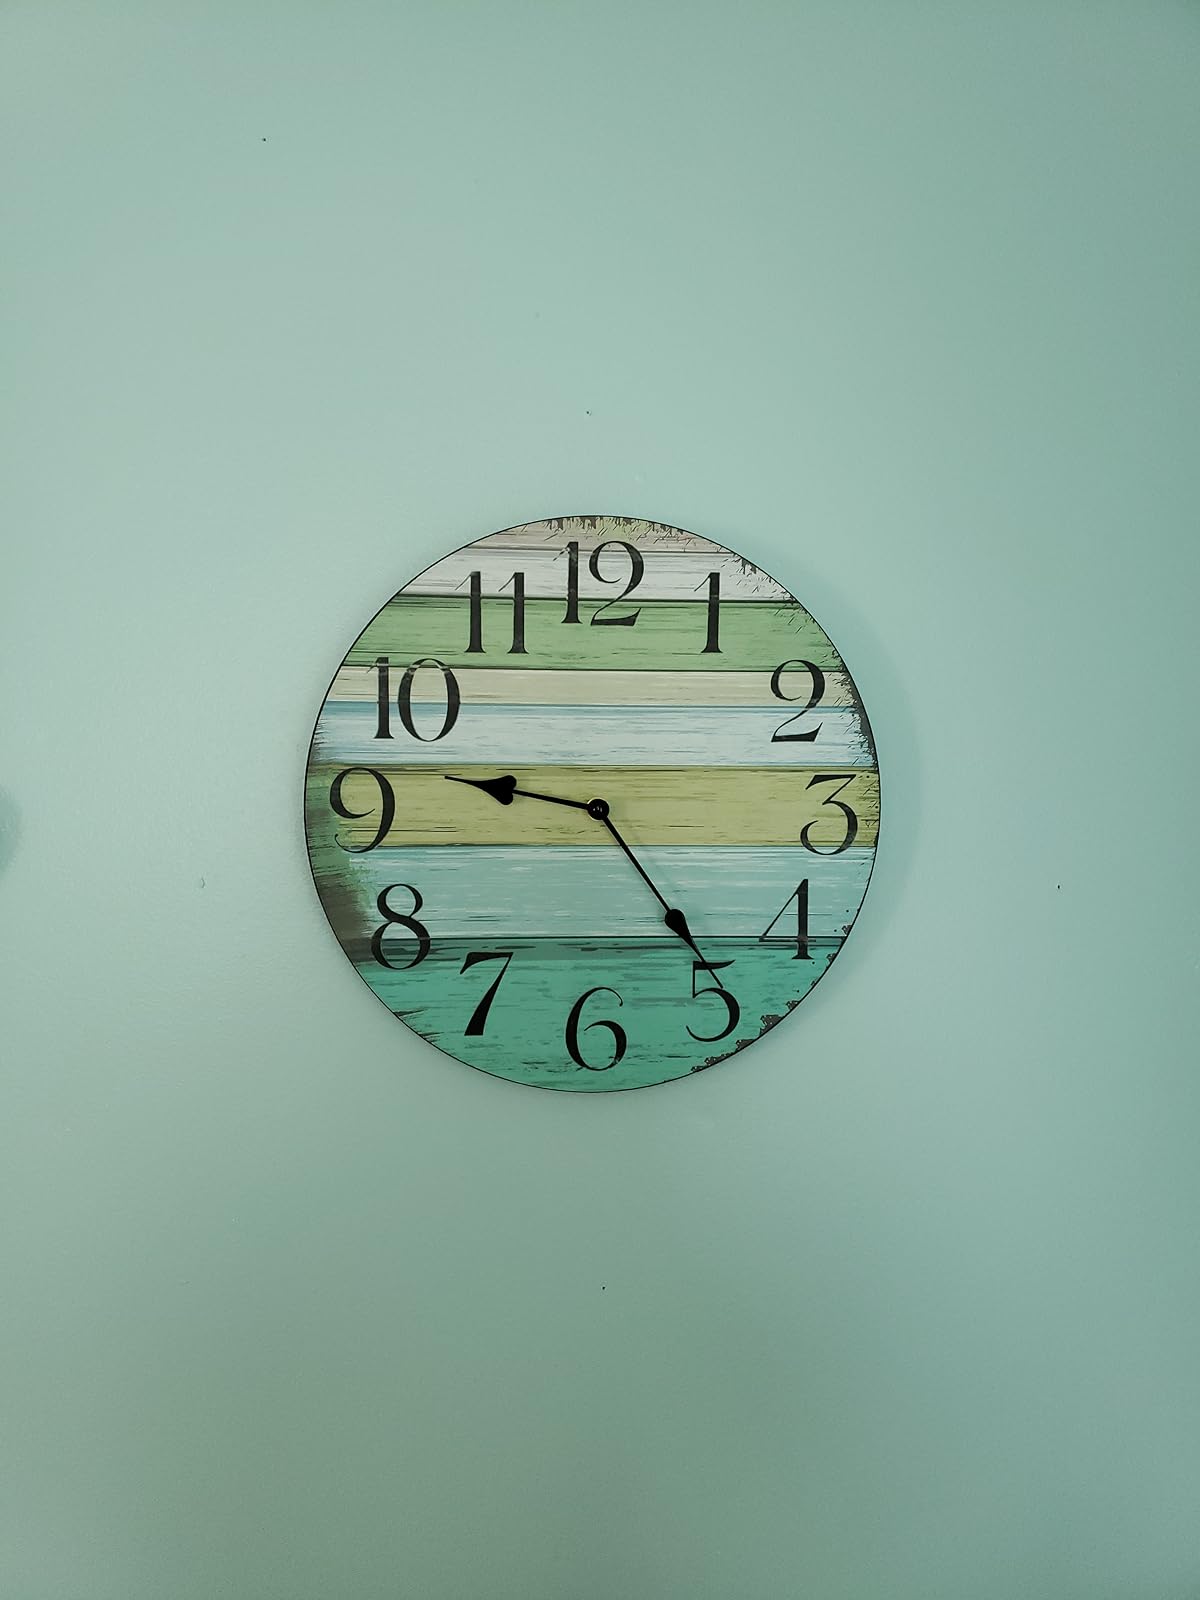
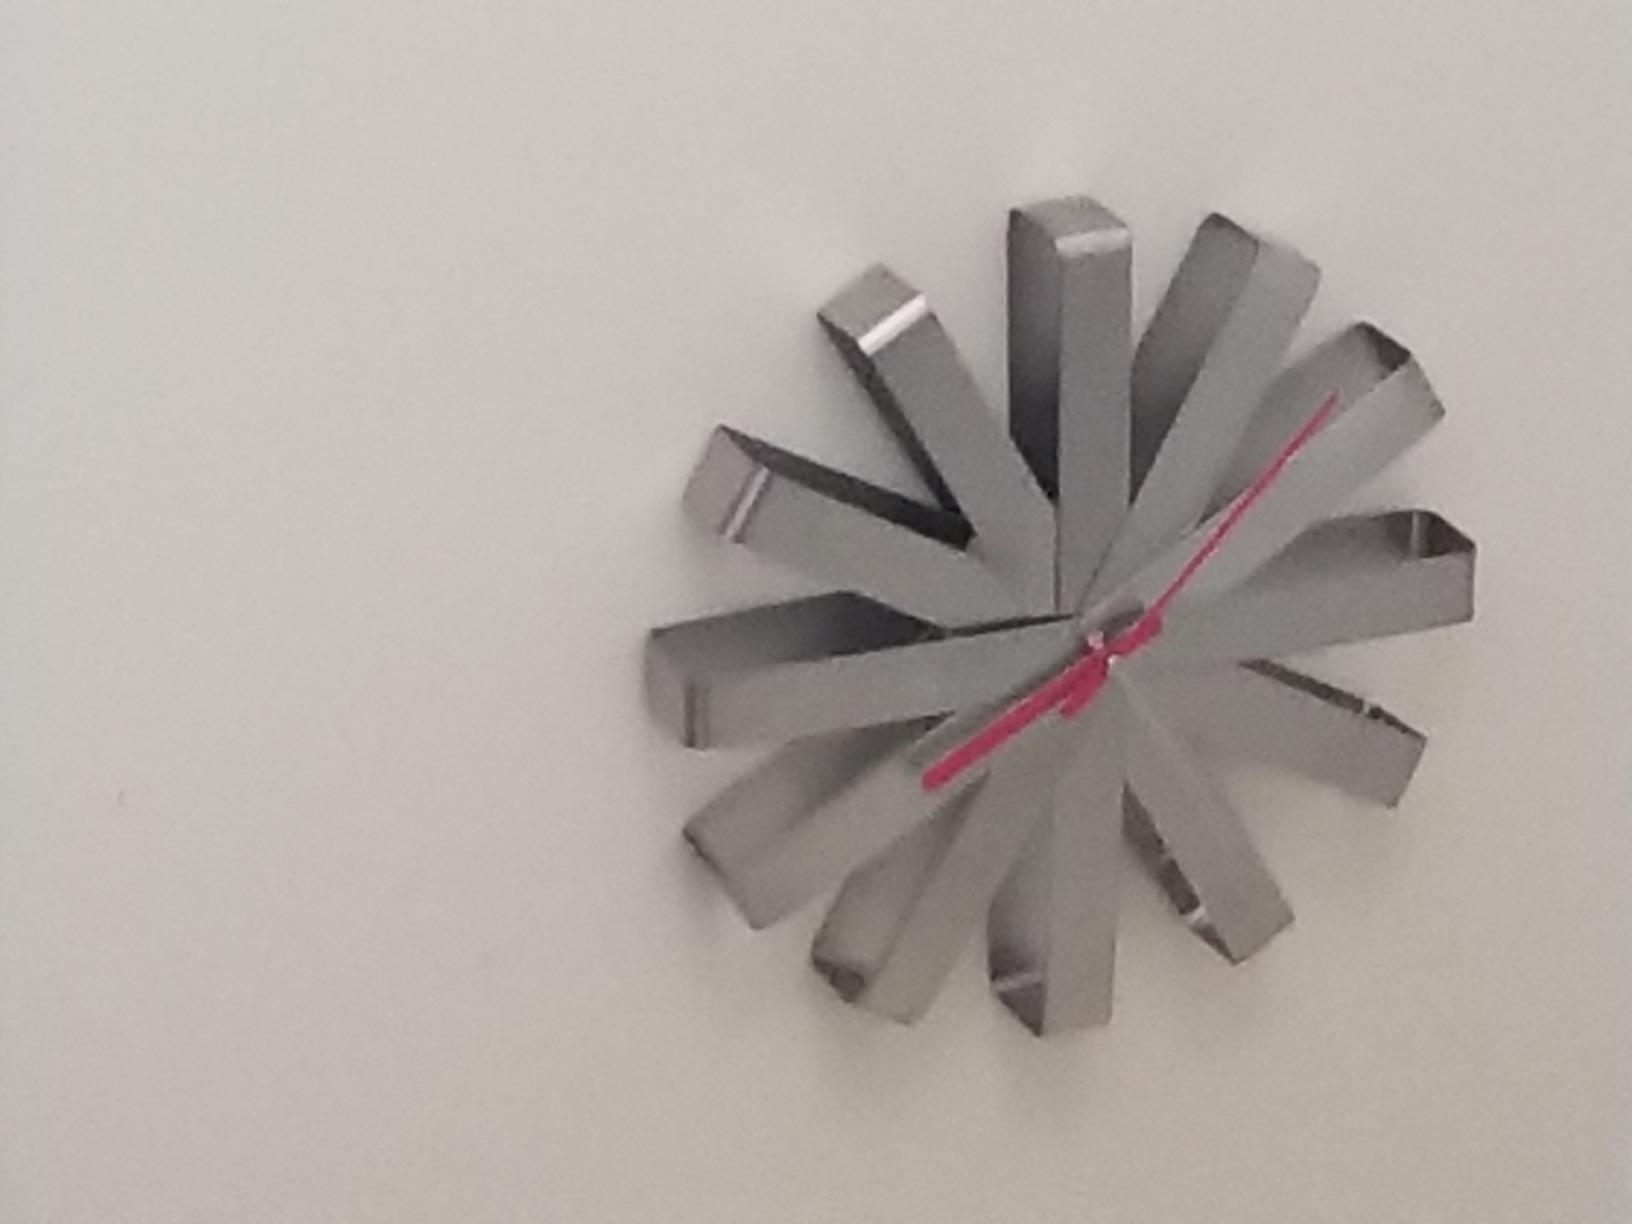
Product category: clock
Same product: no